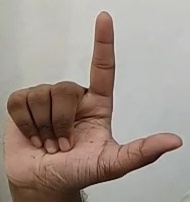
ASL sign: L